Wiremu Parata

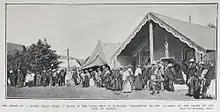
The tangi for Wi Parata

In the late 1870s, Parata openly supported pacifist leader Te Whiti-o-Rongomai, providing him and his Parihaka community with financial support.